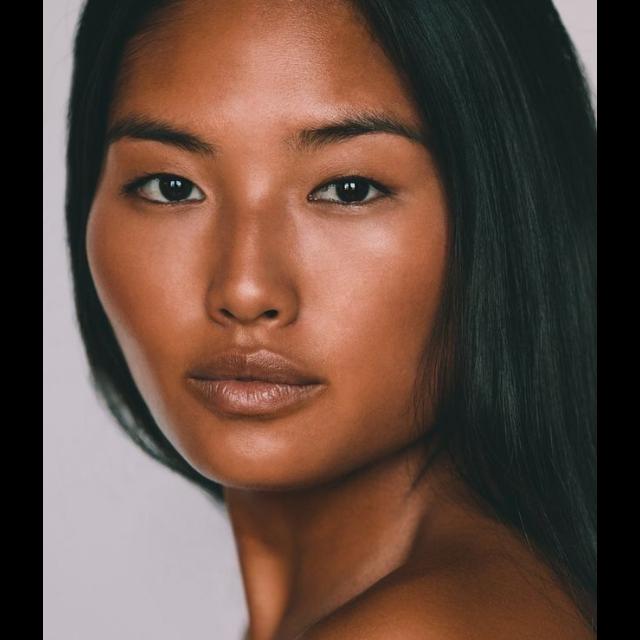
Label: Colored